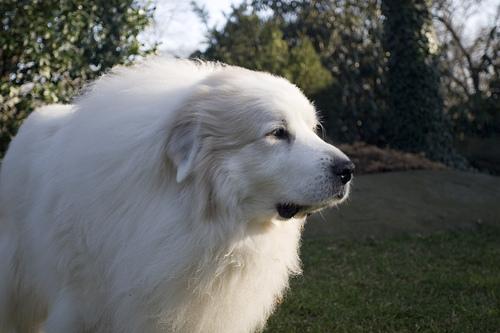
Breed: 225-n000073-Great_Pyrenees